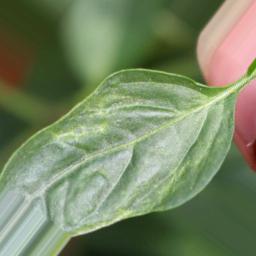
Label: mites_and_trips